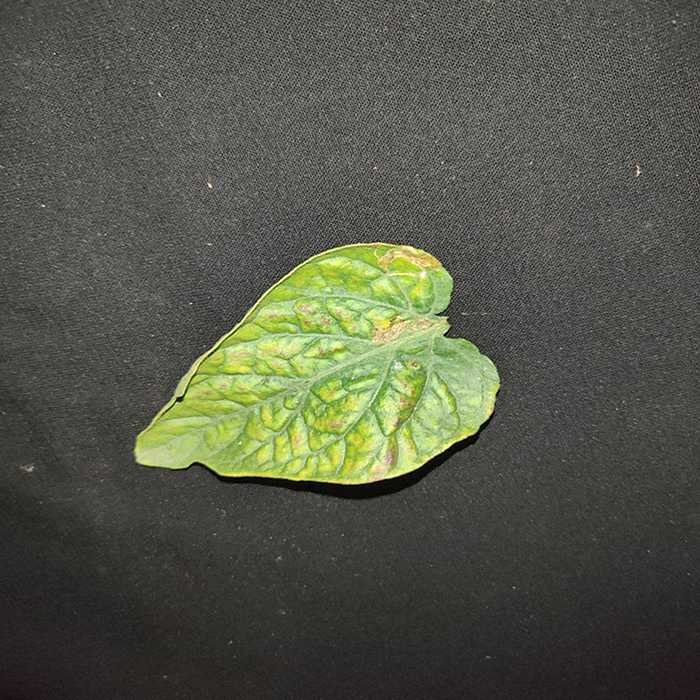
Plant: Tomato
Label: Tomato spotted wilt